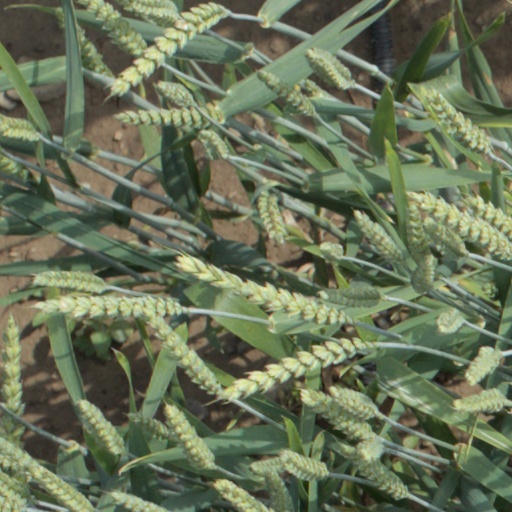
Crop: wheat